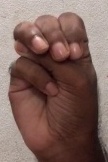
ASL sign: M